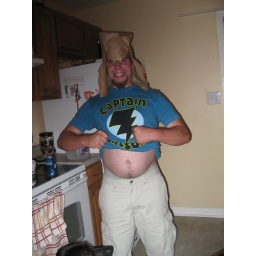
So you make your best pregnant belly whilst drinking, and throw a liquor bottle bag over your head.